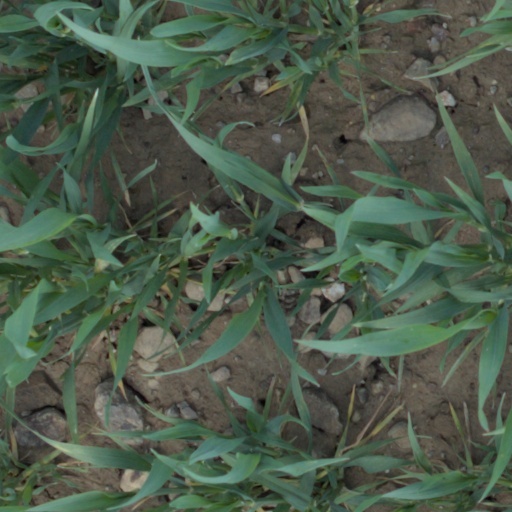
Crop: wheat